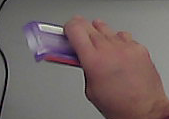
Product: milka_chocolate